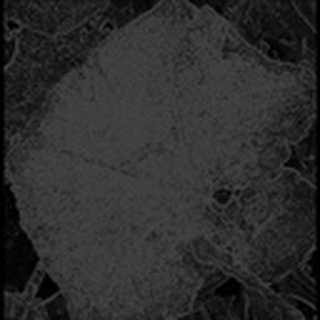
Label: cotton_powdery_mildew